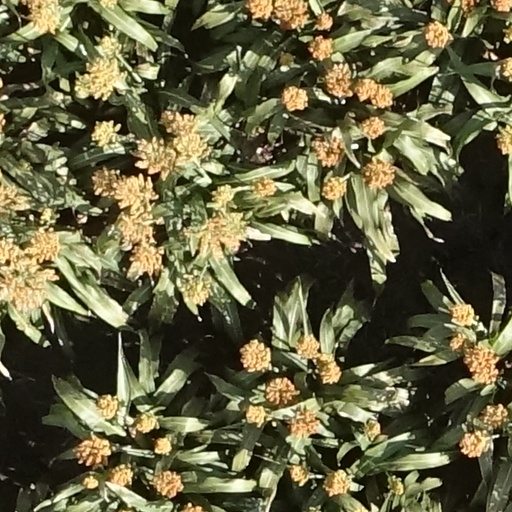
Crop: sorghum